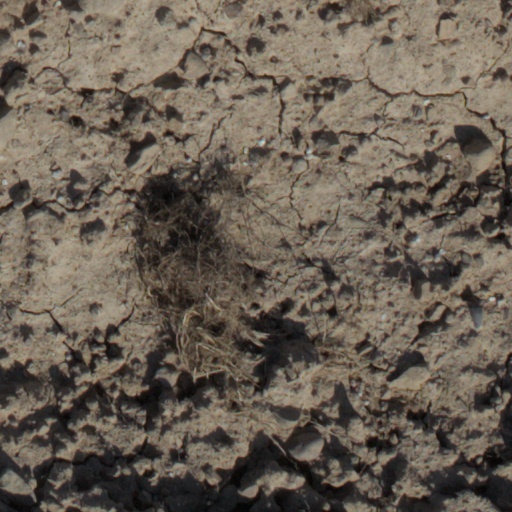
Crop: wheat